The Odyssey (1968 miniseries)

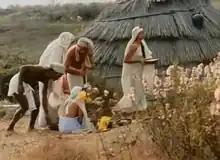
The village of the Lotus-eaters

Ulysses tells the Phaeacians the misadventures that cost him his return home, his fleet and companions. Departing from Troy with twelve ships and many companions, he first loses six men for each of his ships in the land of the Cicones, allies of the Trojans. Later he loses eleven of his twelve ships in the land of the Laestrygonians, giants that sink ships that have entered the port; only the ship of Ulysses is saved, who for precaution had kept it out of the port. Ulysses lands on the Mediterranean coast of Africa, inhabited by strange people called Lotophagi, or eaters of an aphrodisiac flower called Lotus. Three companions are sent scouting, but after several hours they never return. Ulysses goes to look for them and arrives in an immense garden with poor houses. All the inhabitants smile and rave about laughing, and among them there are also the three friends of Ulysses. They have completely lost their memory because they ate the dust obtained from the crushing of the flowers of that field, and now they don't want to leave the island. Even when Ulysses tries to remind them of their wives, children and loved homes, the companions do not express the slightest consideration and continue to devour the lotus with a laugh; Ulysses takes them all and binds them on the ship, to continue the journey.